Columbia station (Missouri, Kansas, and Texas Railroad)

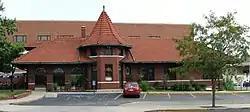
The front of Katy Station from 4th Street in Downtown Columbia, Missouri

The Columbia station, also known as Missouri, Kansas, and Texas Railroad Depot or Katy Station, was built in 1909 by the Missouri–Kansas–Texas Railroad in downtown Columbia, Missouri. The station was one of two train stations serving Columbia in the 20th century, the other being the Wabash Railroad Station and Freight House constructed the same year. The building is the terminus of the MKT Trail, a rails-to-trails project that was built on the former spur of the railroad. Having housed a popular local restaurant named "Katy Station" after the building, it now houses a bar name "Shiloh's."